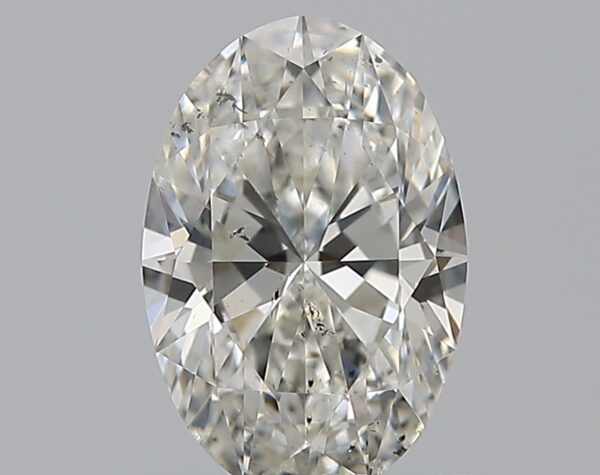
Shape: oval
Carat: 0.55
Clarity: SI1
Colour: G
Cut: EX
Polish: EX
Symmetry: VG
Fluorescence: M
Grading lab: GIA
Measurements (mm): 6.82 x 4.54 x 2.78